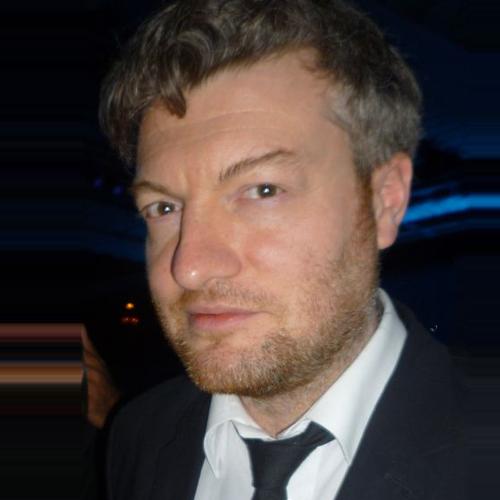
Age: 39